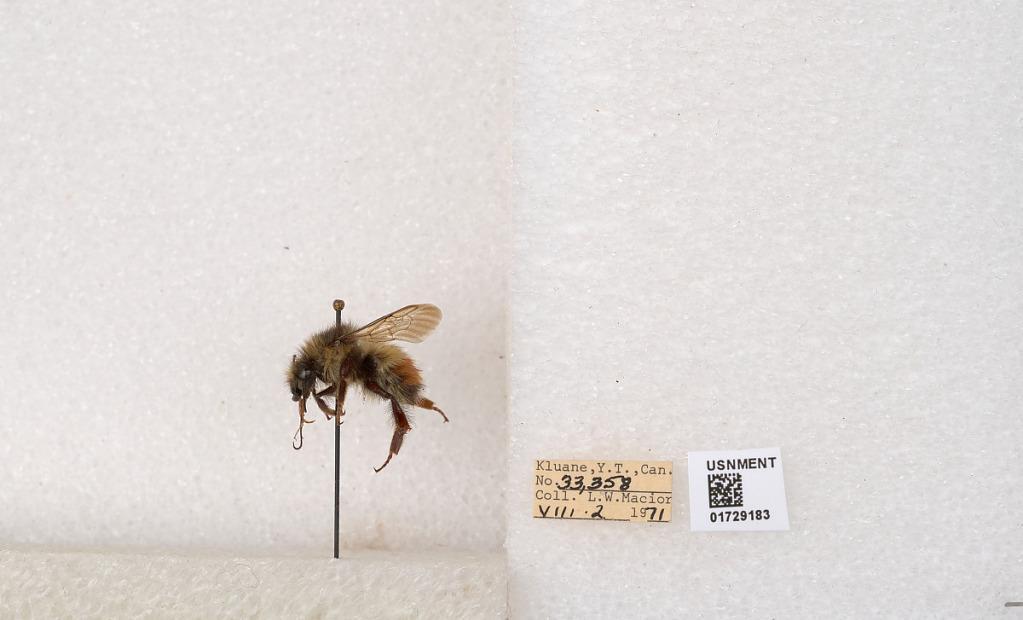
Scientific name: Bombus flavifrons Cresson
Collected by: L. Macior
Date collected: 1971-8-2
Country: Canada
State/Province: Yukon Territory
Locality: Kluane National Park and Reserve
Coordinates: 60.7493, -139.504